Anthony Perkins

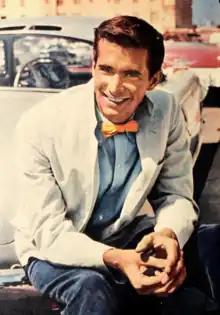
Perkins in a 1957 publicity still for "Modern Screen"

In 1957 and 1958, Perkins released three pop music albums and several singles under the name Tony Perkins through Epic and RCA Victor. His 1957 single "Moon-Light Swim" reached number 24 on the "Billboard" Hot 100. In 1958, "The Prettiest Girl in School" gained popularity in Australia but did not chart successfully in the United States. Perkins's musical pursuits were contemporaneous with the success of his then-partner Tab Hunter's debut single "Young Love", which topped the charts, leading some to speculate that Hunter's success influenced Perkins's interest in music. Despite this, Perkins reportedly made light of his own vocal style, and there is he did not have long-term commitment to a music career. He continued to record albums and EPs intermittently into the mid-1960s.